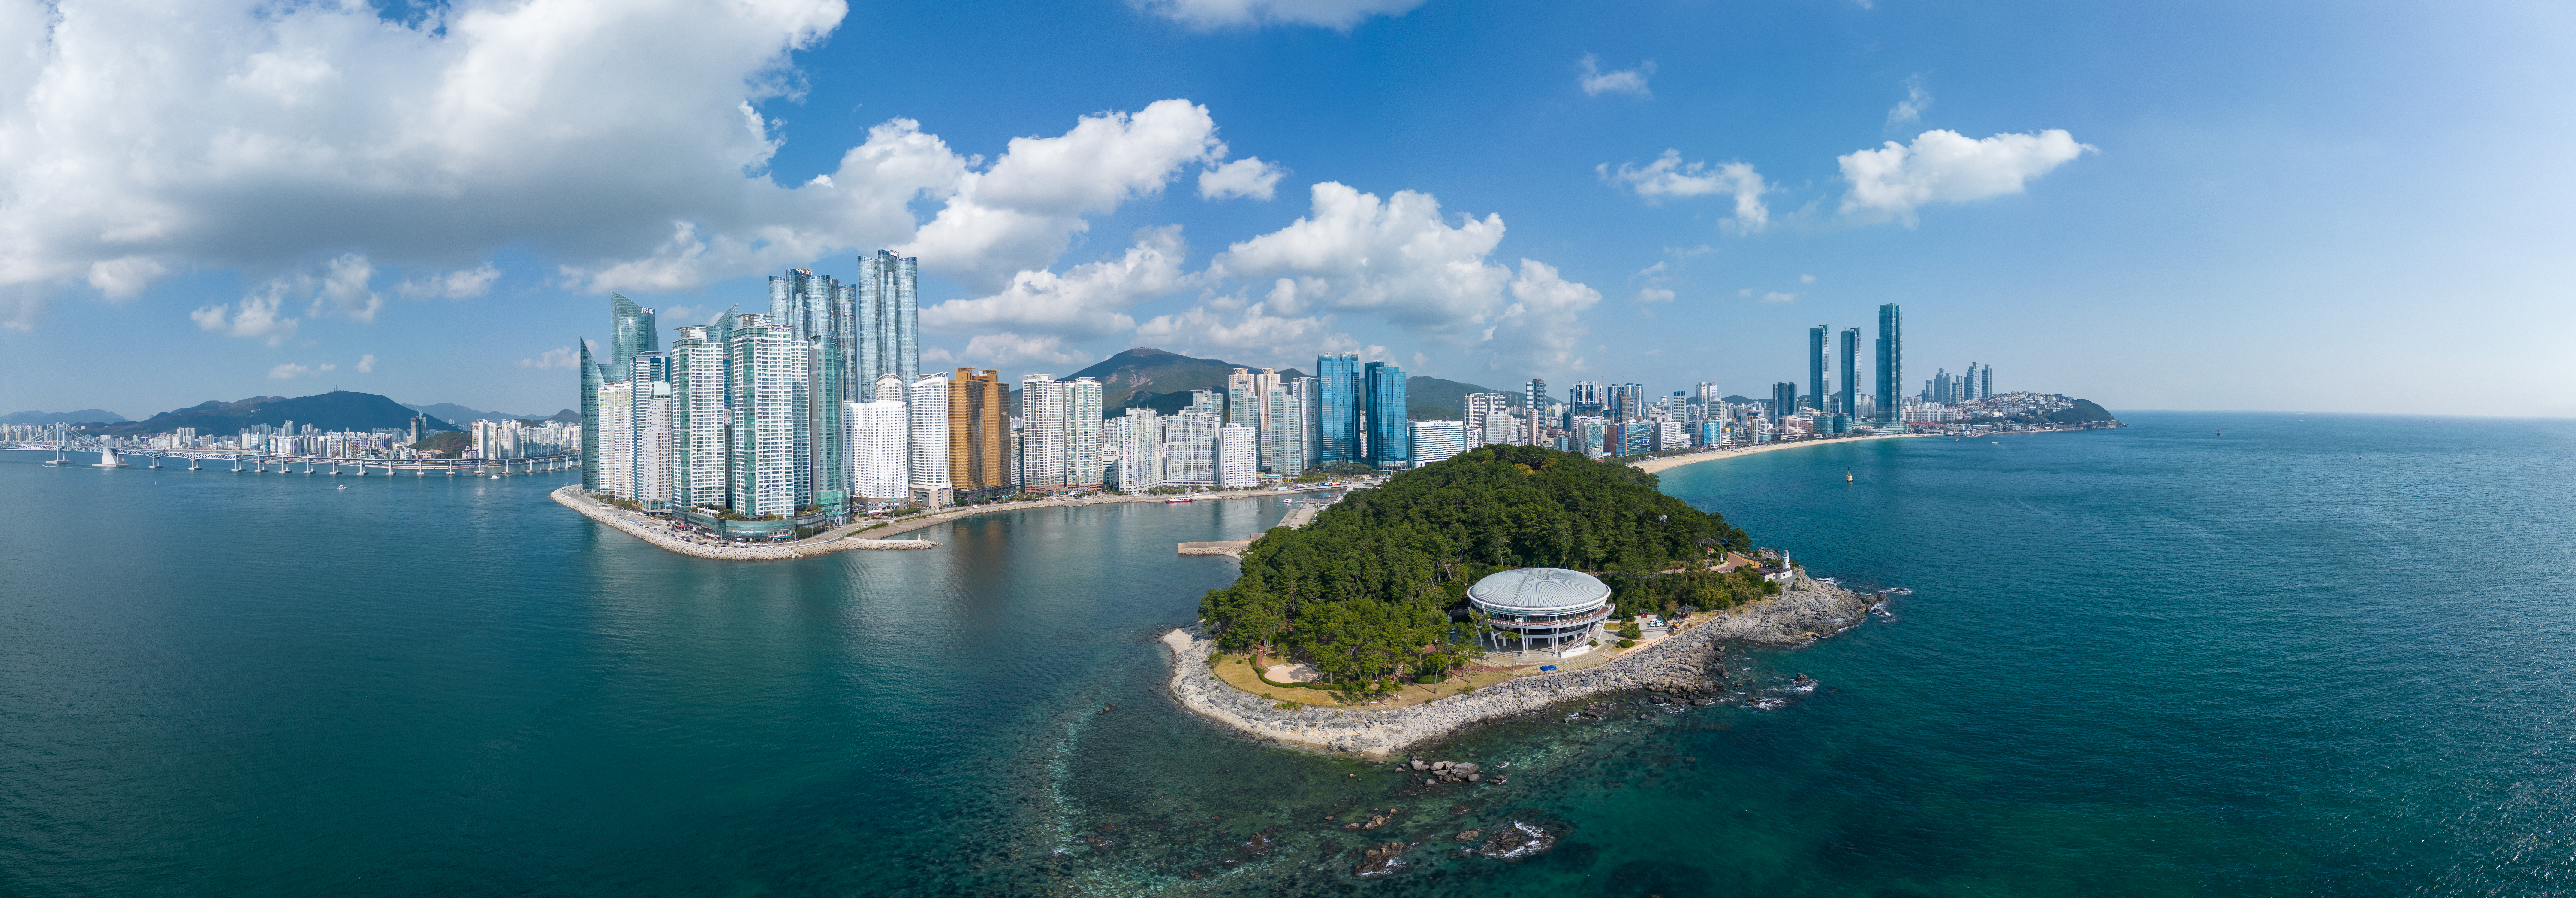
house, water, skyscraper, building, cloud, sky, water resources, daytime, world, plant, tower block, tower, tree, coastal and oceanic landforms, urban design, lake, condominium, cityscape, beach, city, leisure, landscape, horizon, waterway, cumulus, metropolitan area, palm tree, urban area, metropolis, bird's eye view, travel, dock, mixed use, coast, island, commercial building, marina, apartment, ocean, caribbean, tropics, tourism, sound, reflection, bay, aerial photography, natural landscape, downtown, skyline, reservoir, peninsula, panorama, inlet, tourist attraction, headland, corporate headquarters, resort, resort town, vacation, sea, headquarters, harbor, promontory